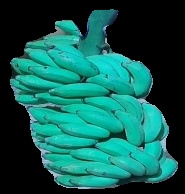
Variety: elakki-bale
Grade: grade3